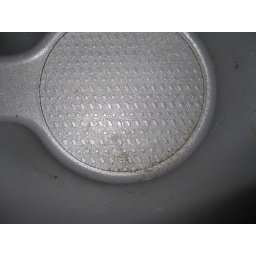
Residue and debris in rear seat cup holder.